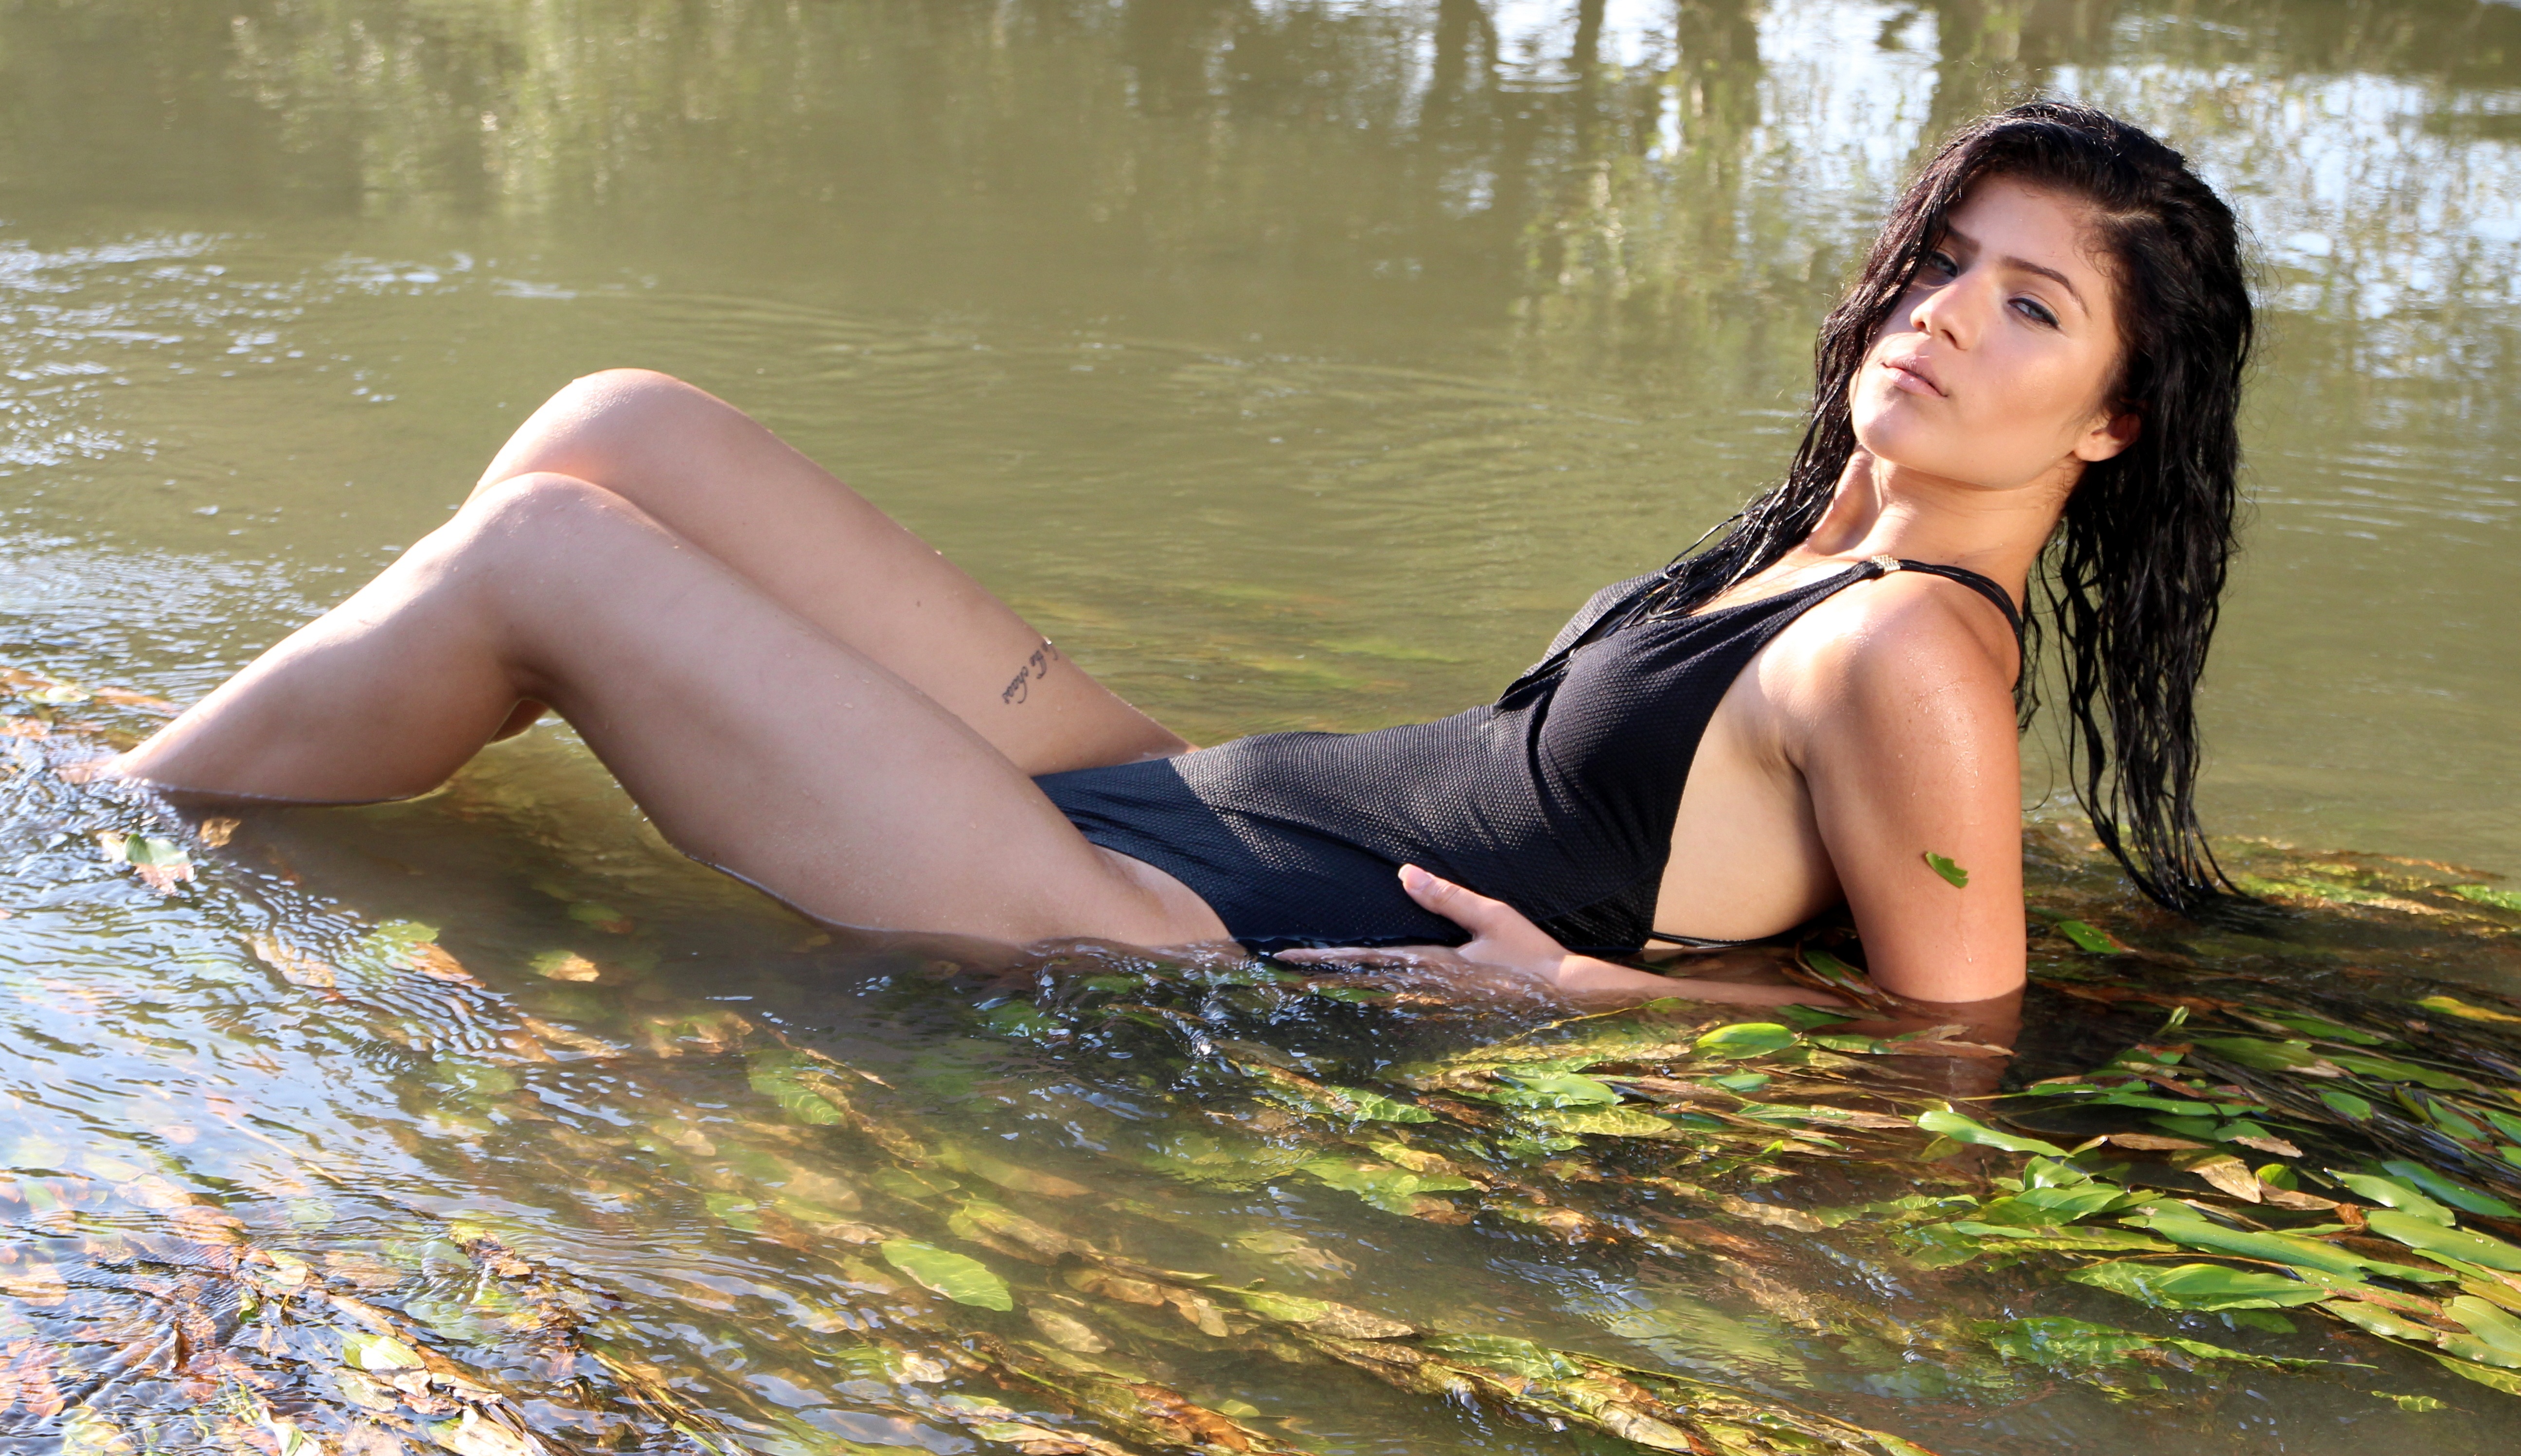
water, person, girl, woman, photography, sunlight, trunk, wild, leg, brunette, model, sitting, fashion, clothing, lady, long hair, human body, thigh, swimsuit, beauty, sensual, abdomen, photo shoot, seduction, portrait photography, human positions, art model